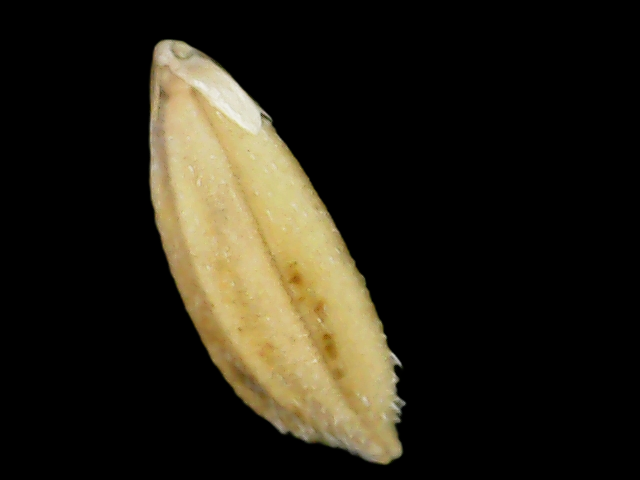
Rice variety: Bd33